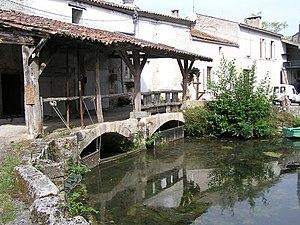
Rivière l'Antenne à Javrezac
La Charente est un fleuve français du Bassin aquitain. Prenant sa source à Chéronnac dans la Haute-Vienne à 295 mètres d'altitude, elle traverse ensuite les départements de la Charente, une petite partie de la Vienne, la Charente à nouveau, la Charente-Maritime avant de se jeter dans l'océan Atlantique entre Port-des-Barques et Fouras par un large estuaire.
Javrezac est une commune du Sud-Ouest de la France, située dans le département de la Charente.